Wang Han (poet)

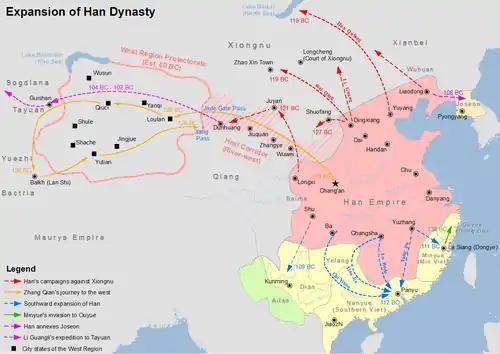
Map of the Han–Xiongnu War. Liangzhou is approximately shown as the Hexi Corridor, reaching from the Chinese heartland into Central Asia, and points beyond.

Wang Han (or ; courtesy name , pinyin: "Zǐyǔ") was an early eighth century Chinese poet of the Tang dynasty, who had one of his poems included in the famous anthology "Three Hundred Tang Poems".